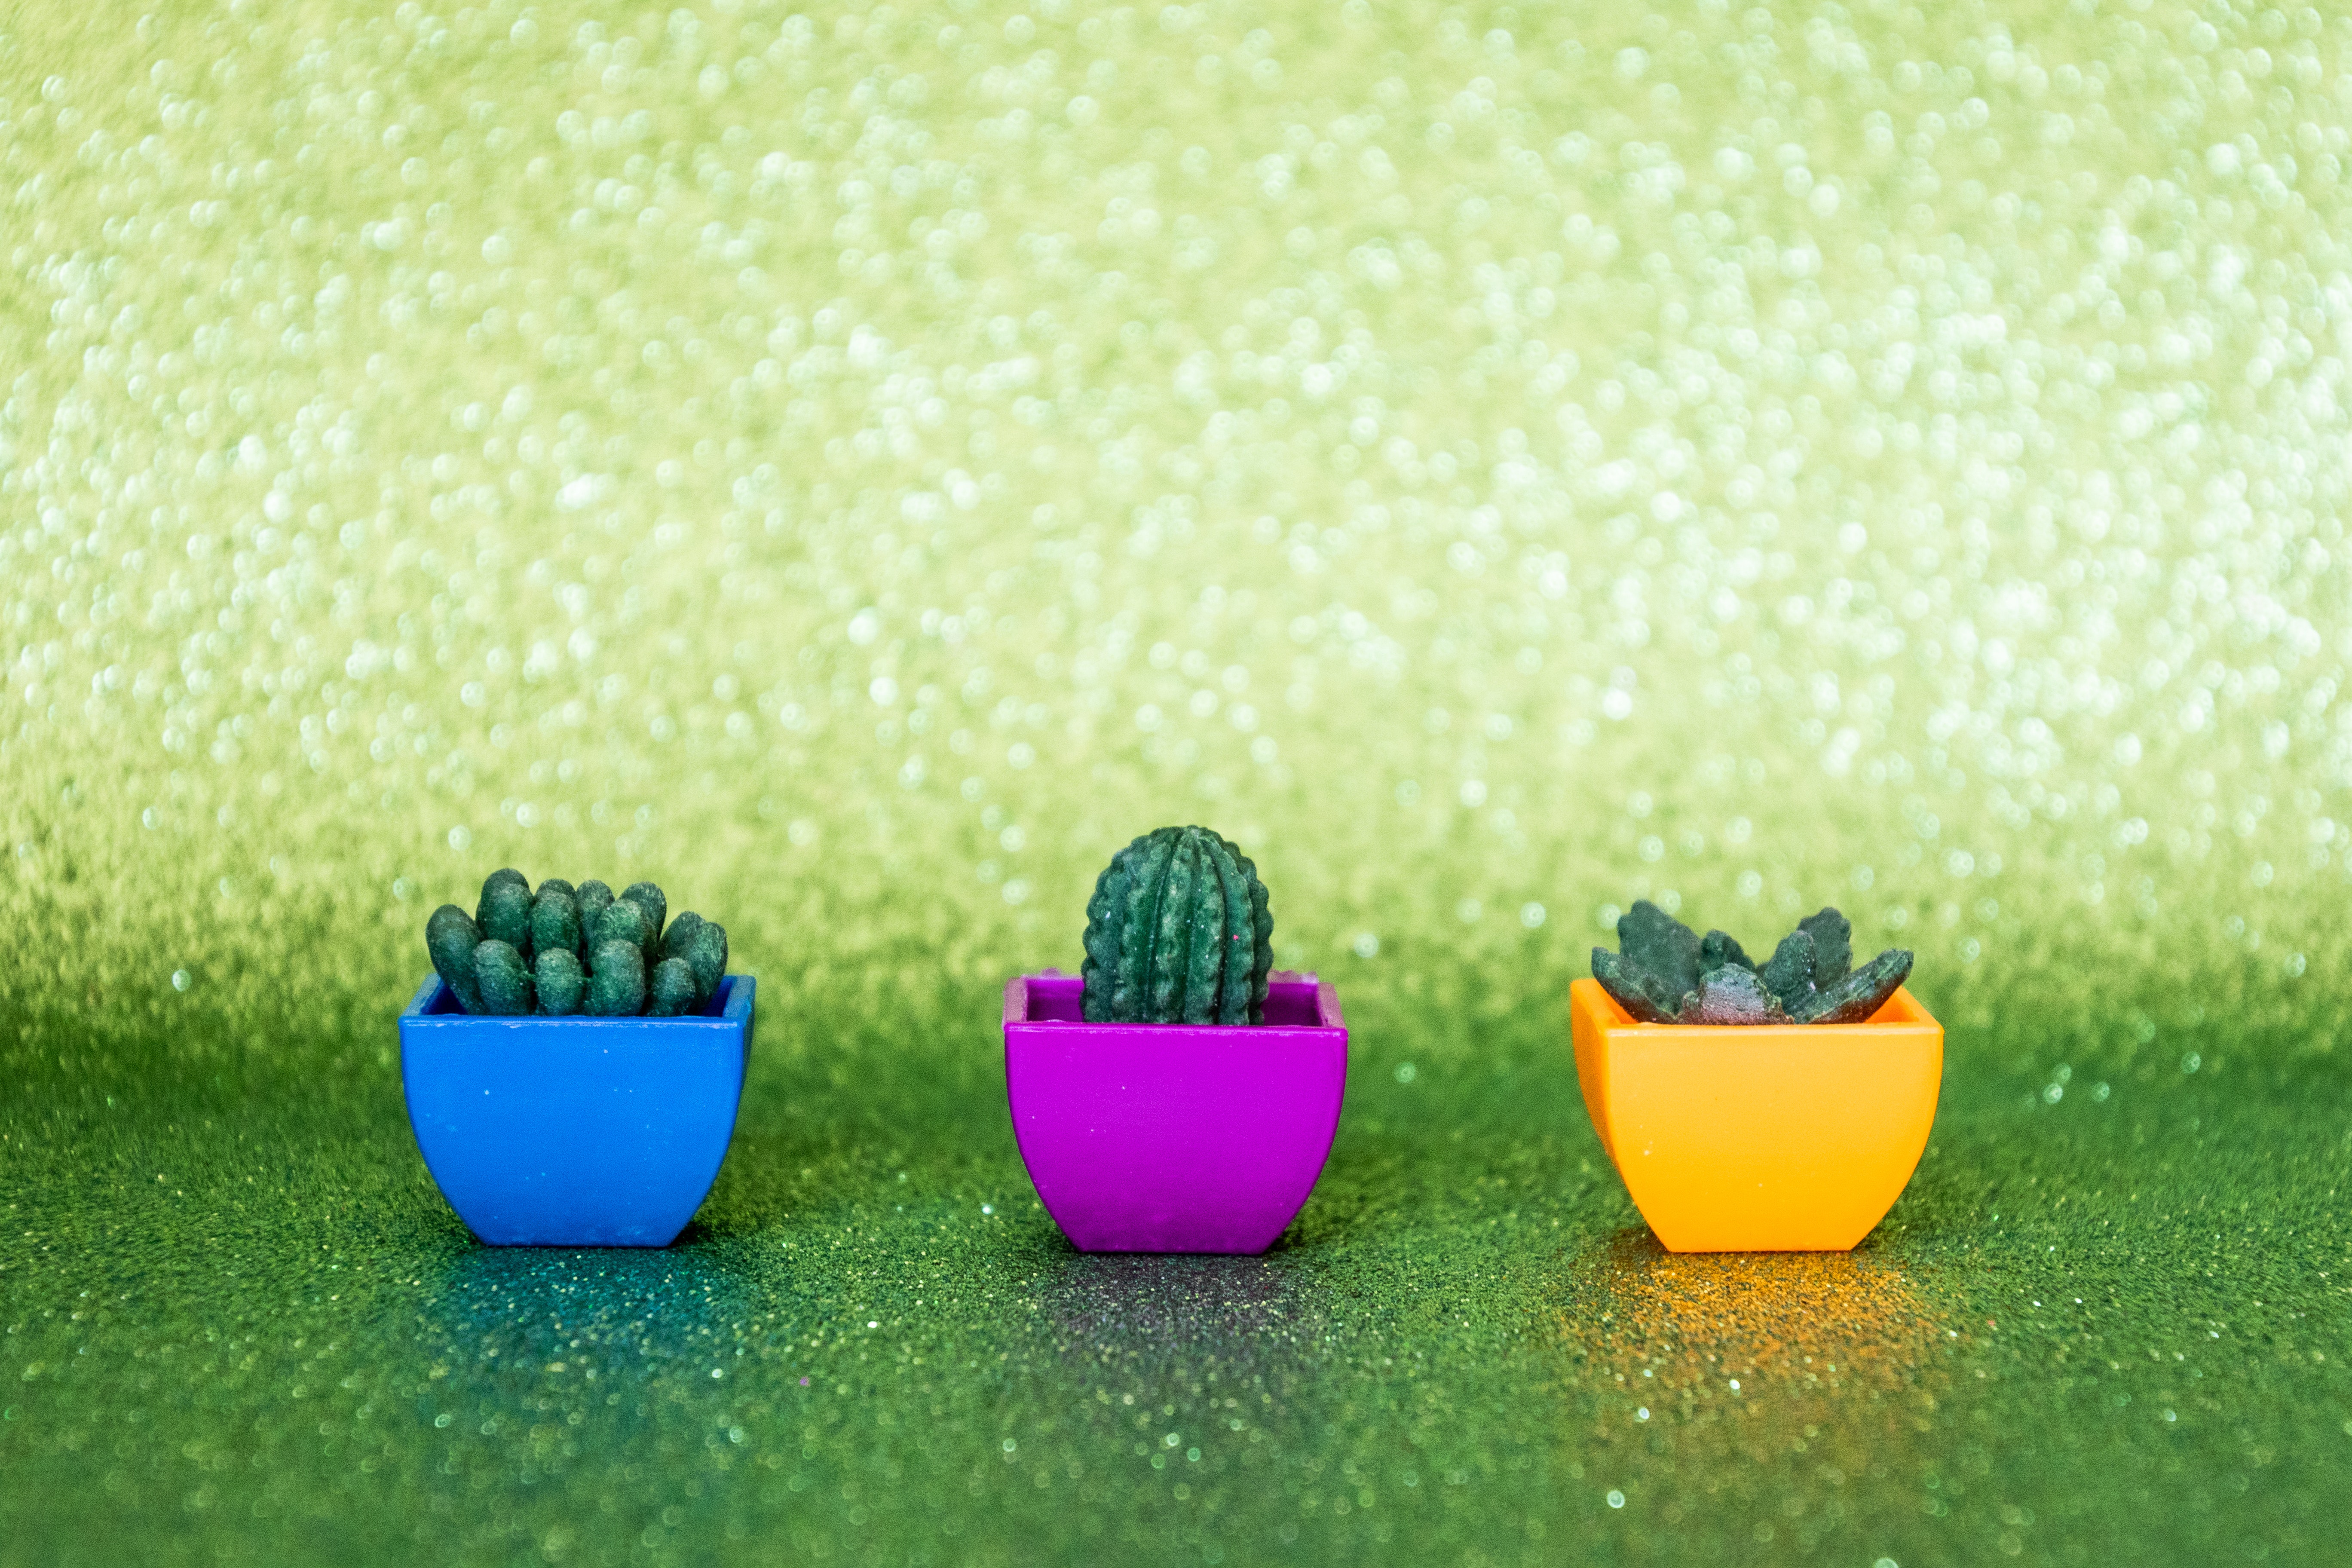
green, grass, flowerpot, cactus, plant